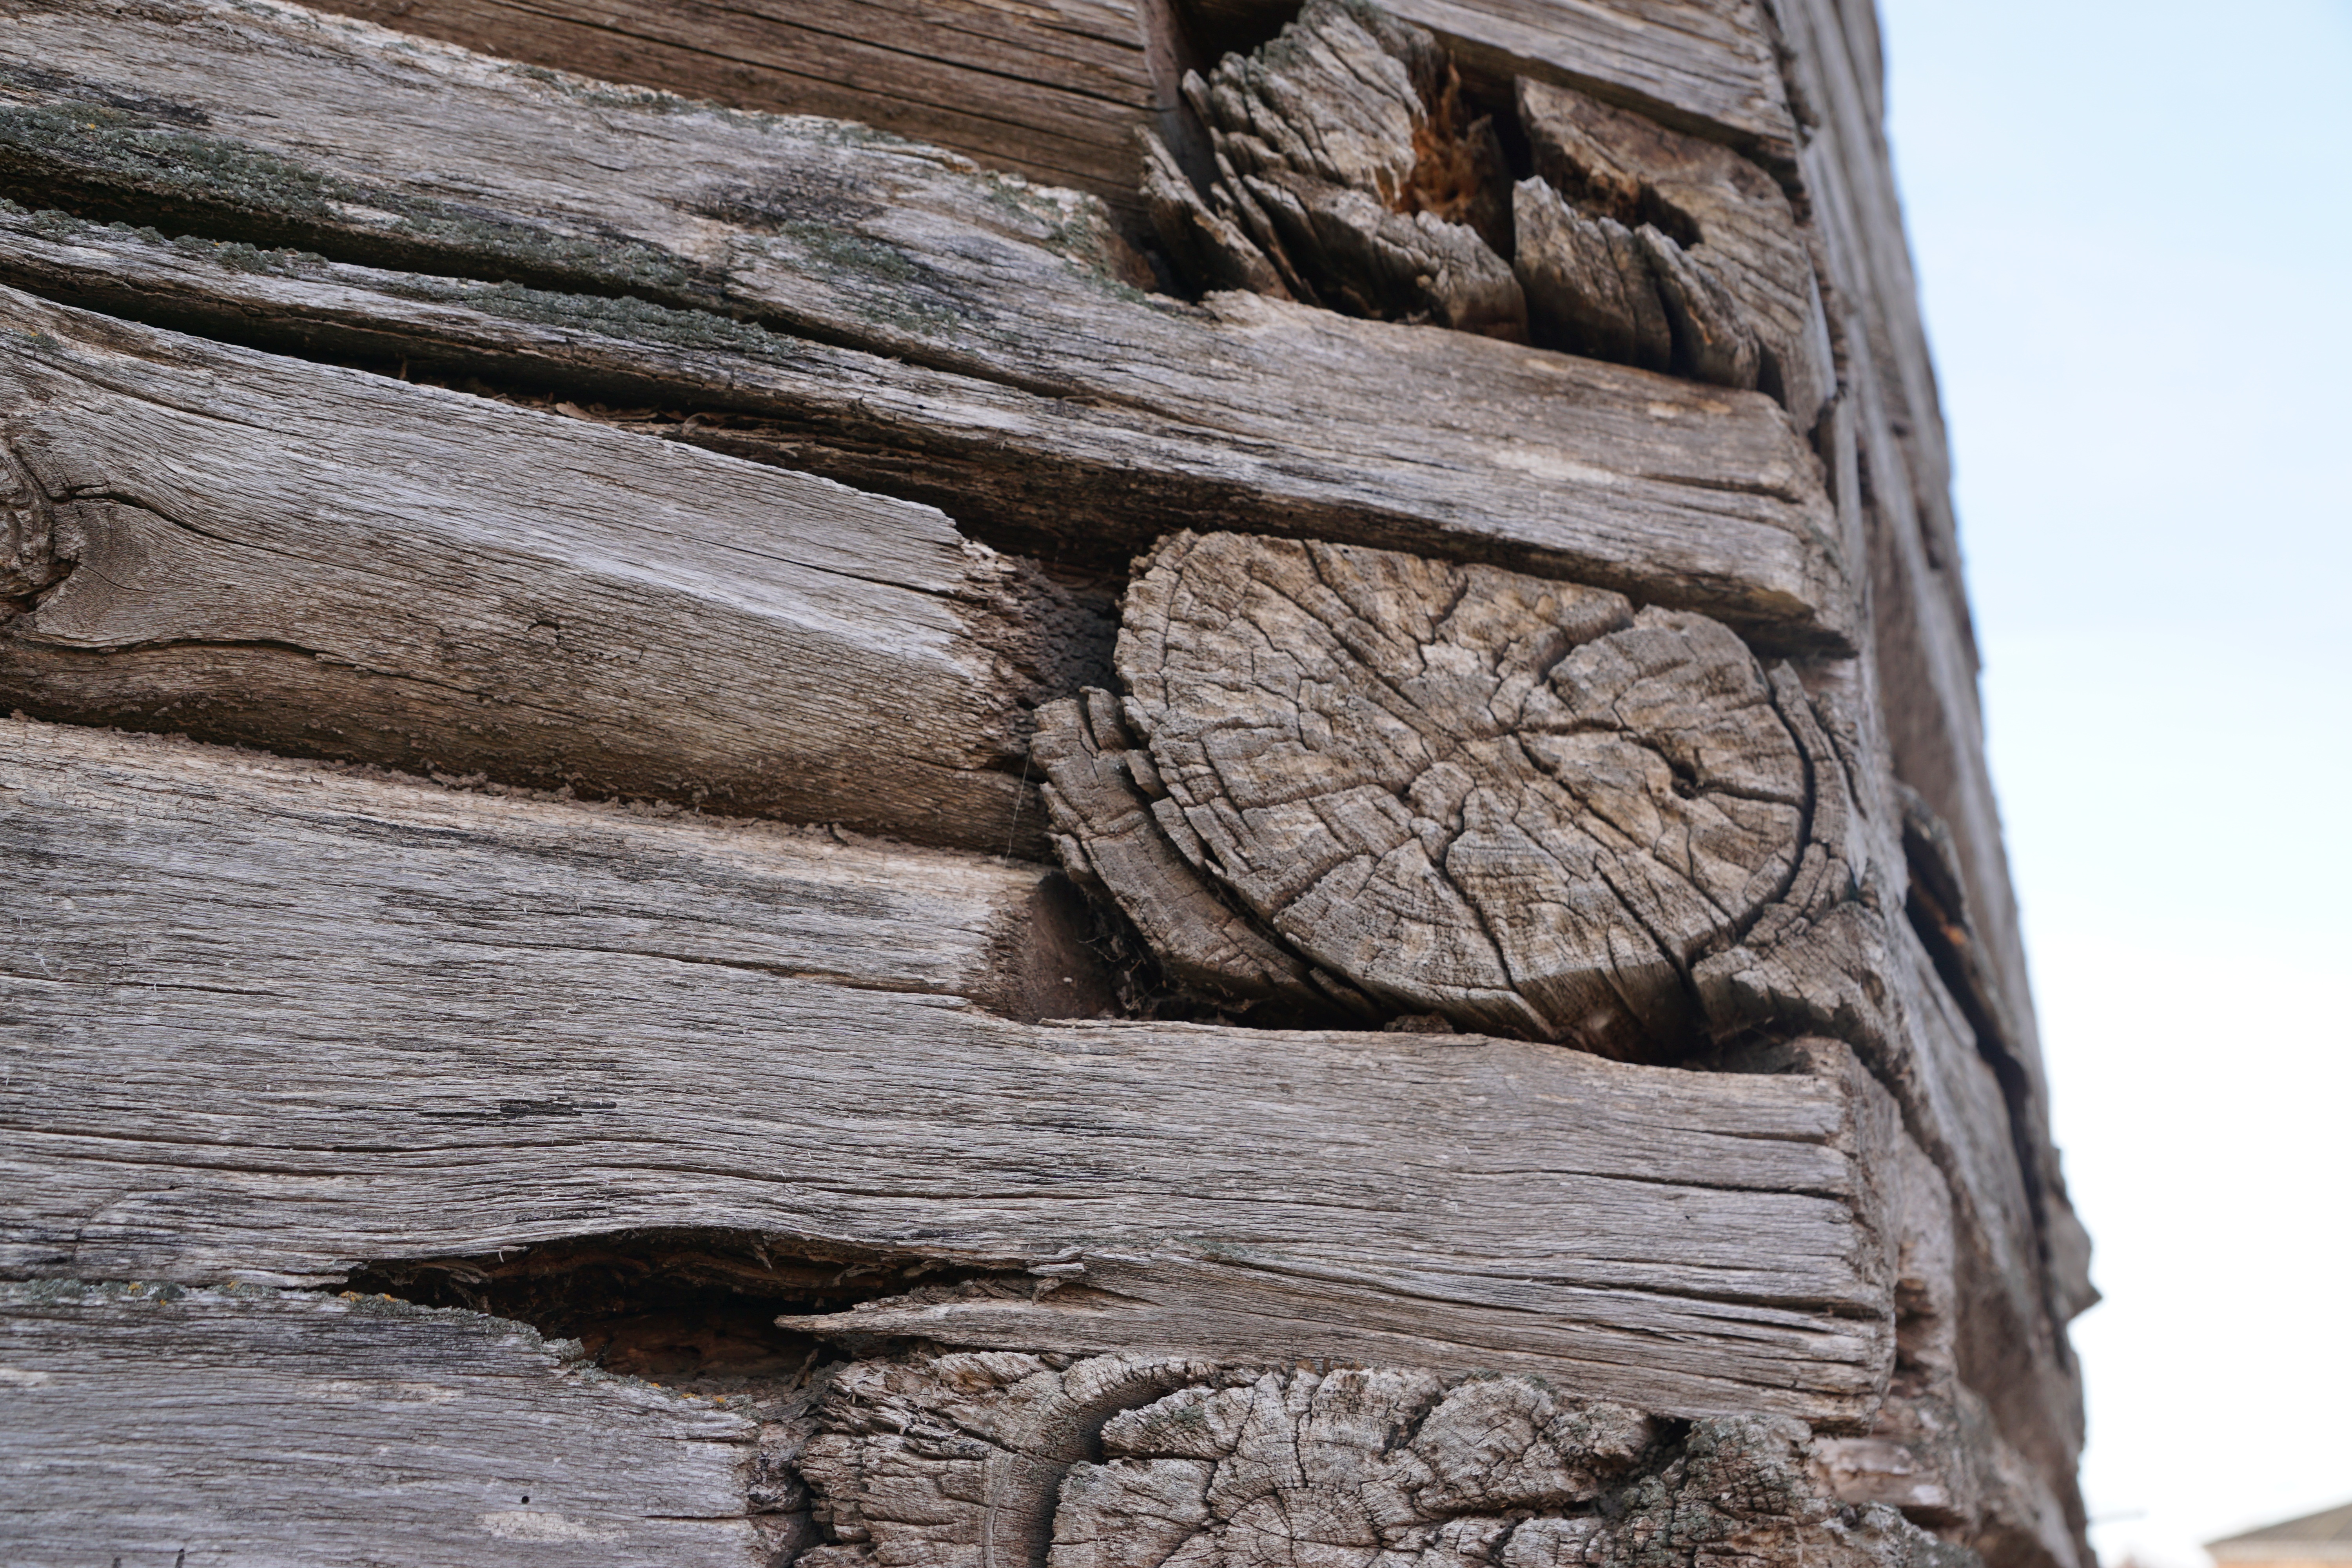
driftwood, tree, rock, wood, house, trunk, old, material, sculpture, mill, geology, temple, carving, antiquity, ancient history